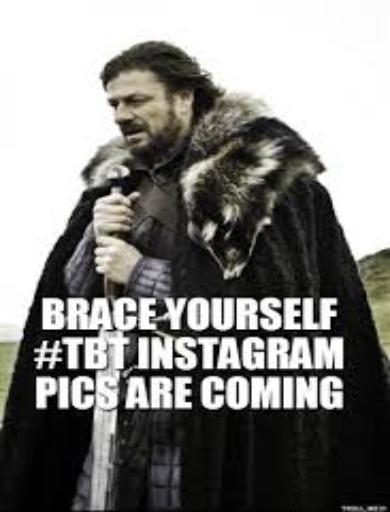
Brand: brace yourself
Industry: Clothes